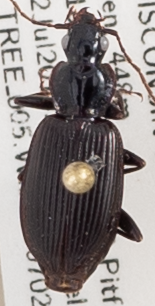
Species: Platynus decentis
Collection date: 2019-07-02
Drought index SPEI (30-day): -0.318
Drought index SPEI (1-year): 2.09
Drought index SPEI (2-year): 1.01